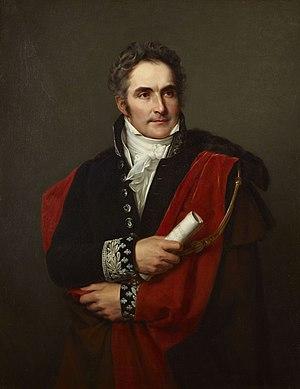
Représenté en pair de France, tenant à la main ""l'Opinion sur le budget"", rapport destiné à contrer la politique financière de Villèle"
Les élections législatives ont eu lieu le 5 juillet 1831.
Casimir-Pierre Perier, né le 11 octobre 1777 à Grenoble et mort le 16 mai 1832 à Paris, est un banquier et homme d'État français, régent de la Banque de France, président du Conseil du 13 mars 1831 à sa mort, due à l'épidémie de choléra de 1832.
La monarchie de Juillet est le nom donné au régime politique du royaume de France entre 1830 et 1848. Instaurée le 9 août 1830 après les émeutes dites des « Trois Glorieuses », elle succède à la Restauration. La branche cadette des Bourbons, la maison d’Orléans, accède alors au pouvoir. Louis-Philippe Iᵉʳ n’est pas sacré roi de France mais intronisé roi des Français. Son règne, commencé avec les barricades de la révolution de 1830, est troublé par plusieurs soulèvements vite maîtrisés, républicains à Paris, légitimiste dans l'Ouest, une tentative avortée de coup d'État bonapartiste à Strasbourg, qui ne remettent guère en cause la paix intérieure. La monarchie de Juillet, qui a été celle d’un seul roi, fait suite à la monarchie dite « conservatrice » que constitue la Restauration entre 1814 et 1830. Plus libérale que celle qui la précède, elle est marquée par une renonciation à la monarchie absolue de droit divin et un louvoiement permanent entre les factions parlementaires du « mouvement » et de la « résistance ». Louis-Philippe définit lui-même sa politique comme celle du « juste milieu ».
Louis-Philippe Iᵉʳ, né le 6 octobre 1773 à Paris en France et mort le 26 août 1850 à Claremont au Royaume-Uni, est le dernier roi français. Il règne de 1830 à 1848 sur la France, avec le titre de « roi des Français ». Bien moins traditionaliste que ses prédécesseurs, il incarna un tournant majeur dans la conception et l'image de la royauté en France.